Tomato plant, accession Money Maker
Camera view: tilt-top (135 deg); turntable rotation: 270 degrees
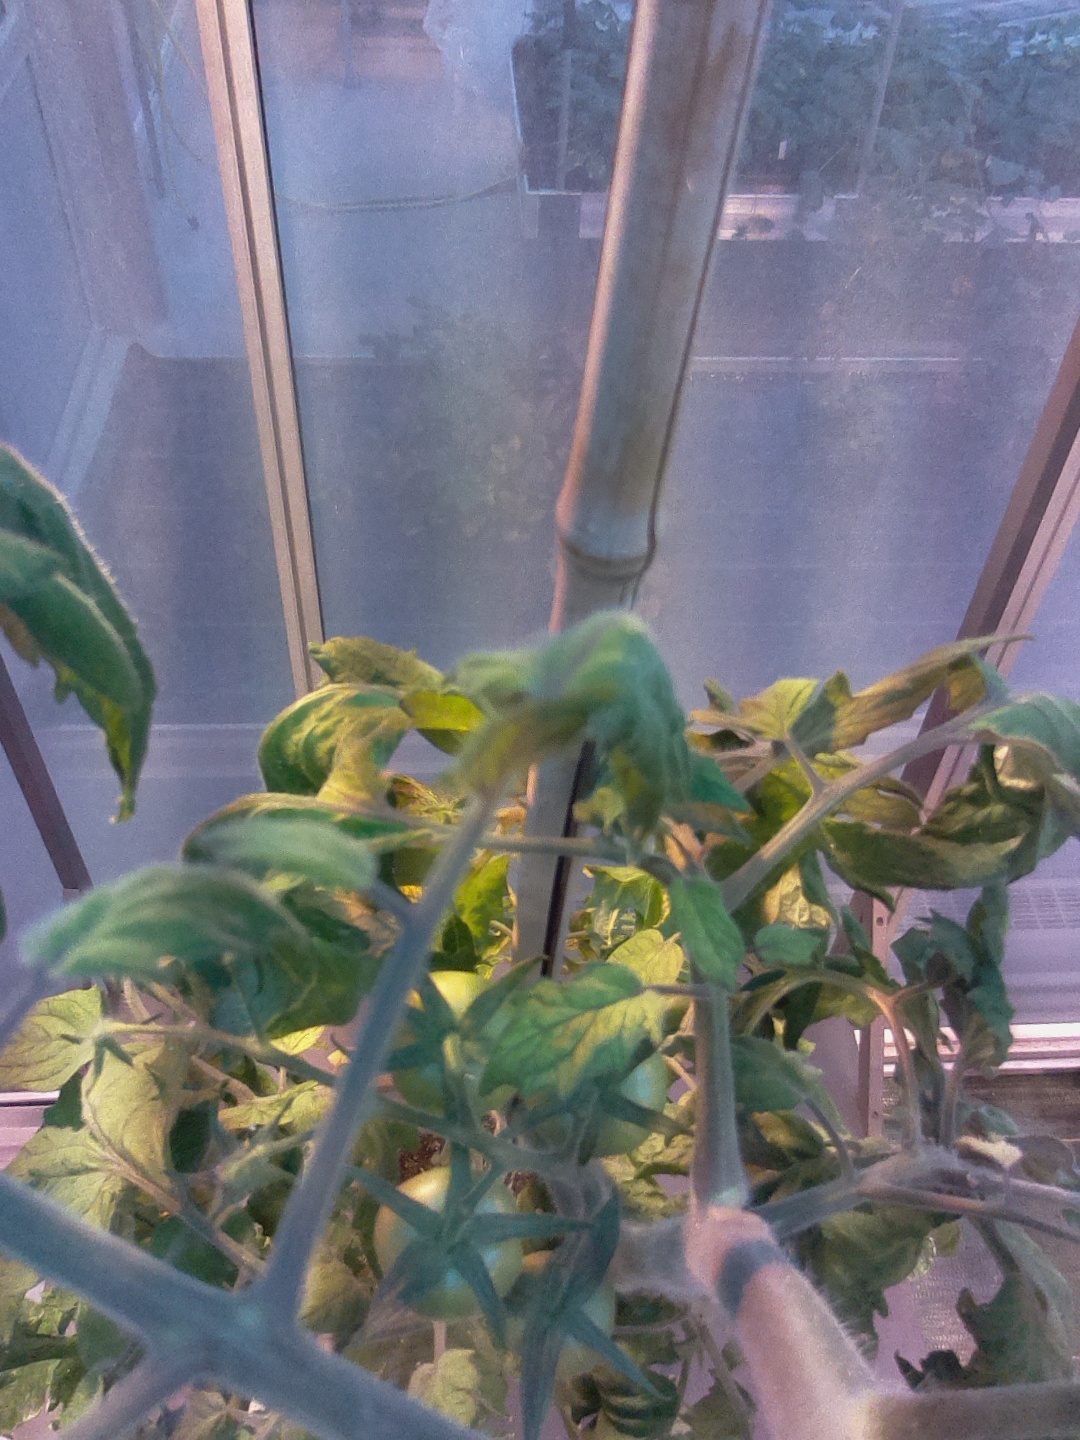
BBCH growth stage 71: 10%-20% of final fruit size